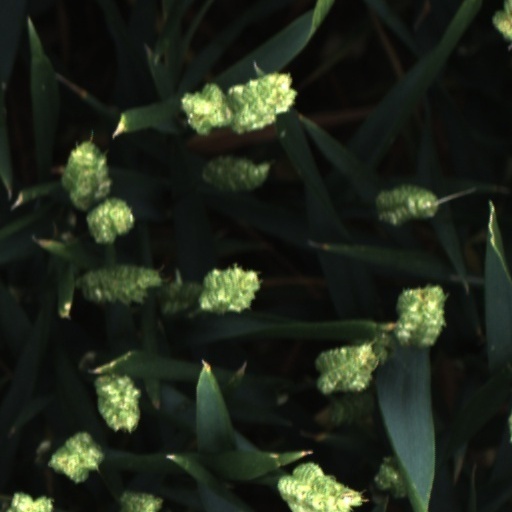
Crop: wheat